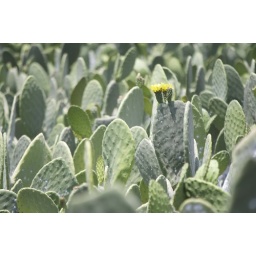
Cactus flower in the field